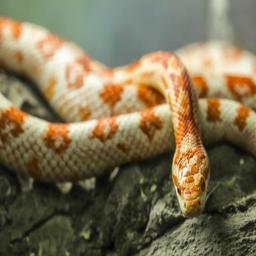
Animal: snakes